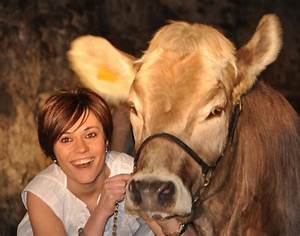
Label: cow